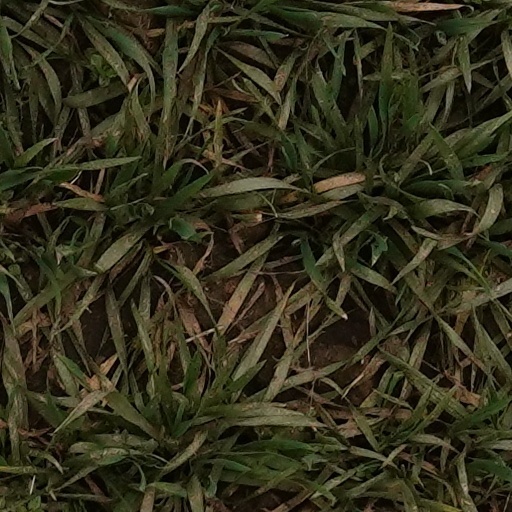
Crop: wheat